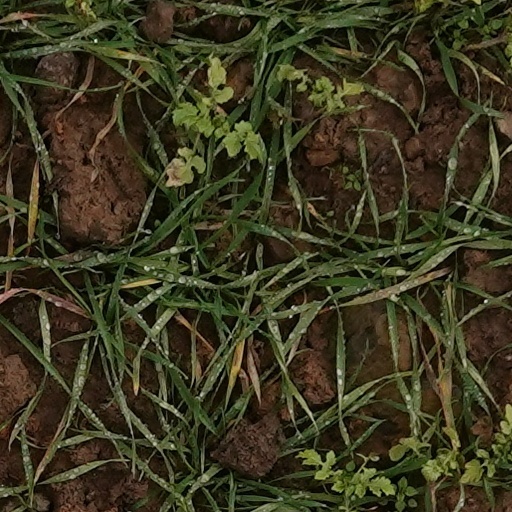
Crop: wheat